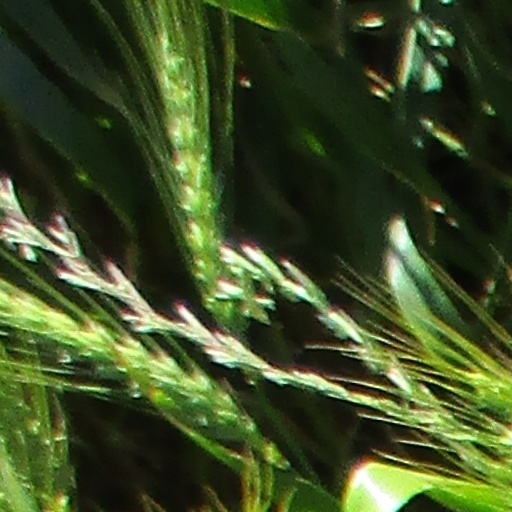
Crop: wheat